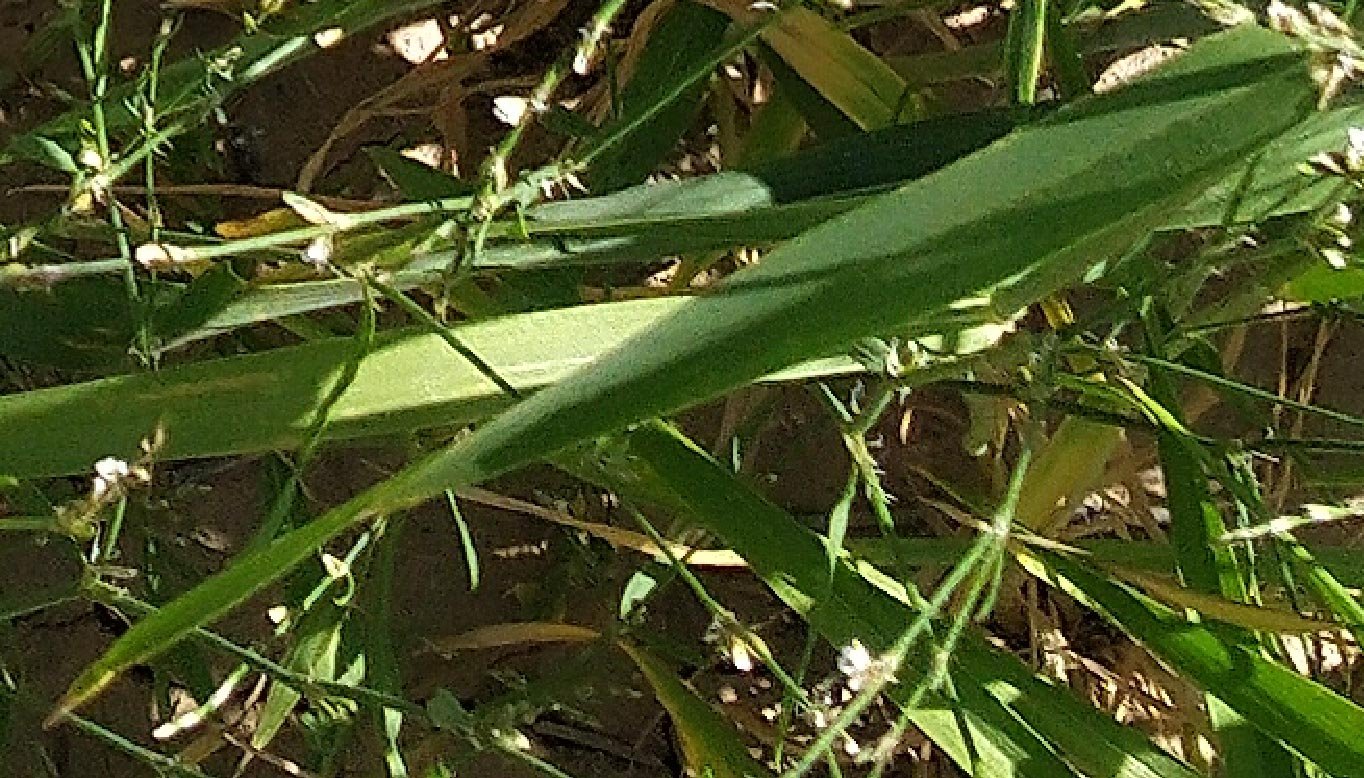
Label: Wheat___Healthy